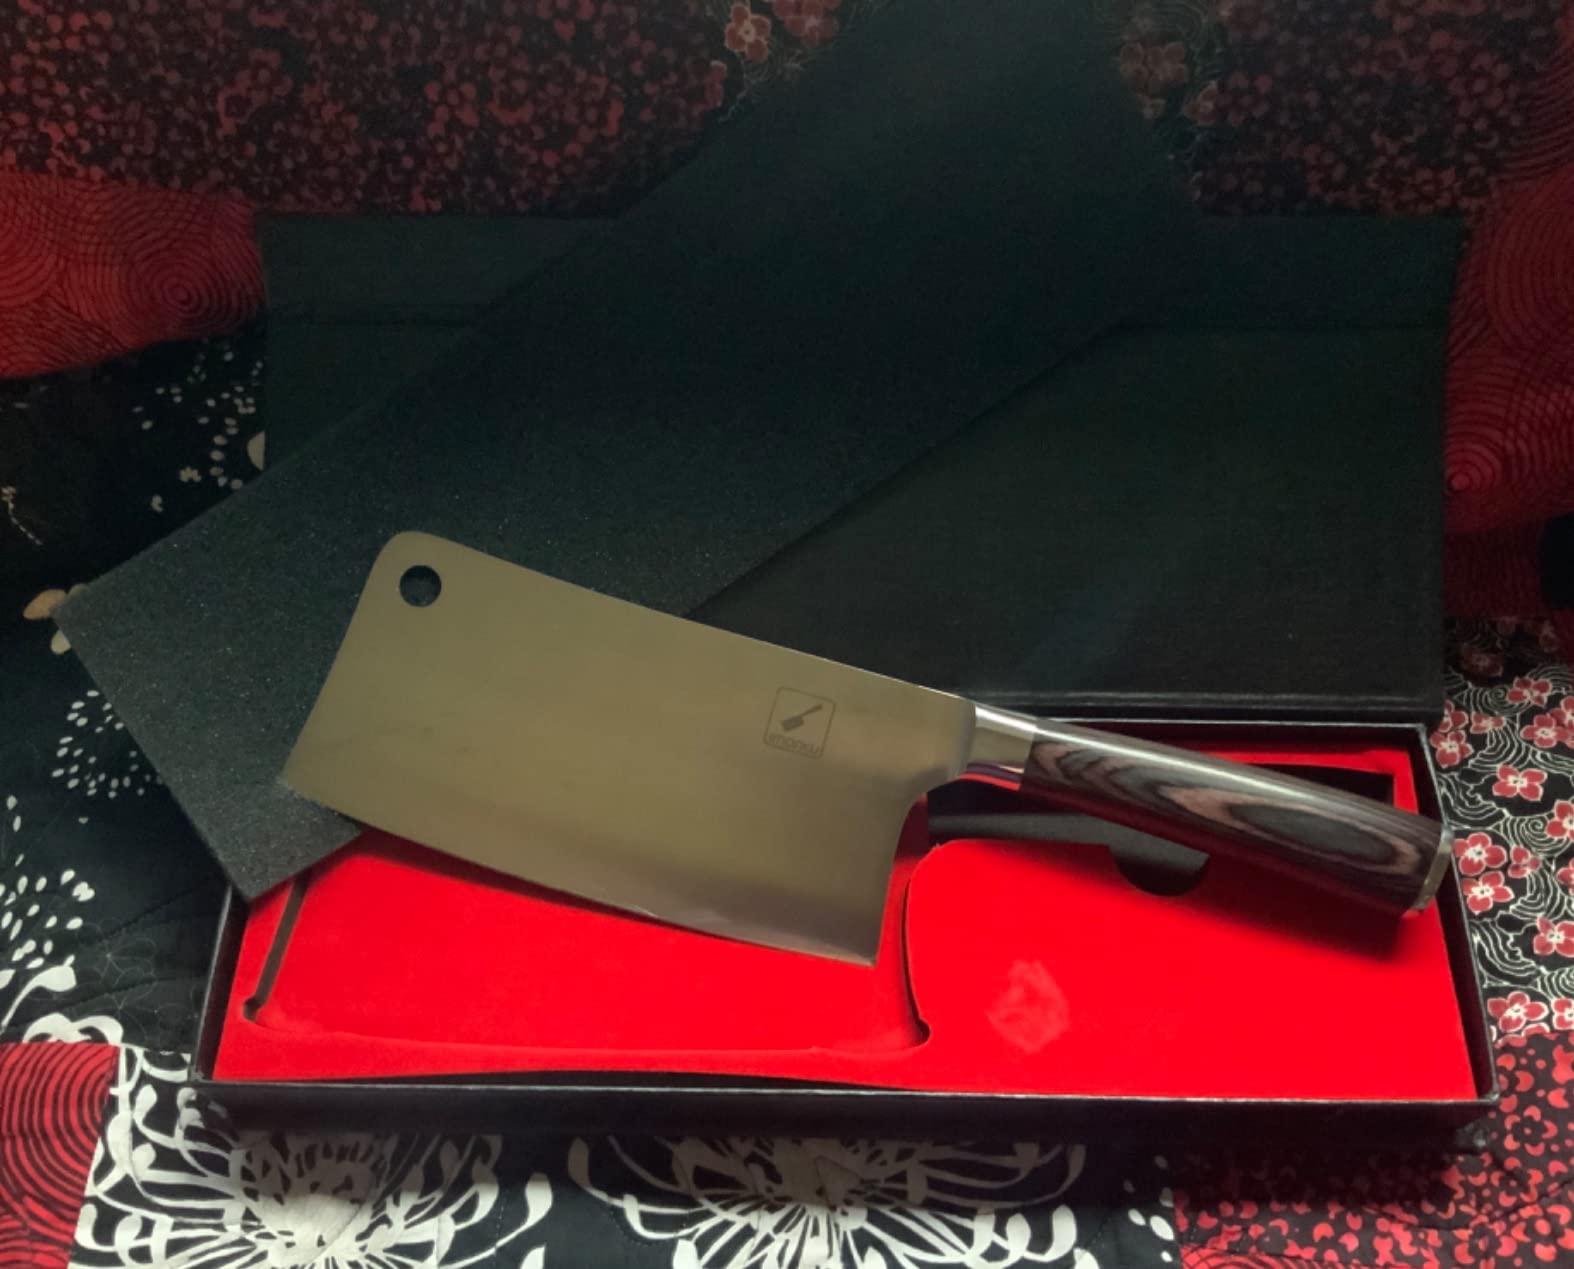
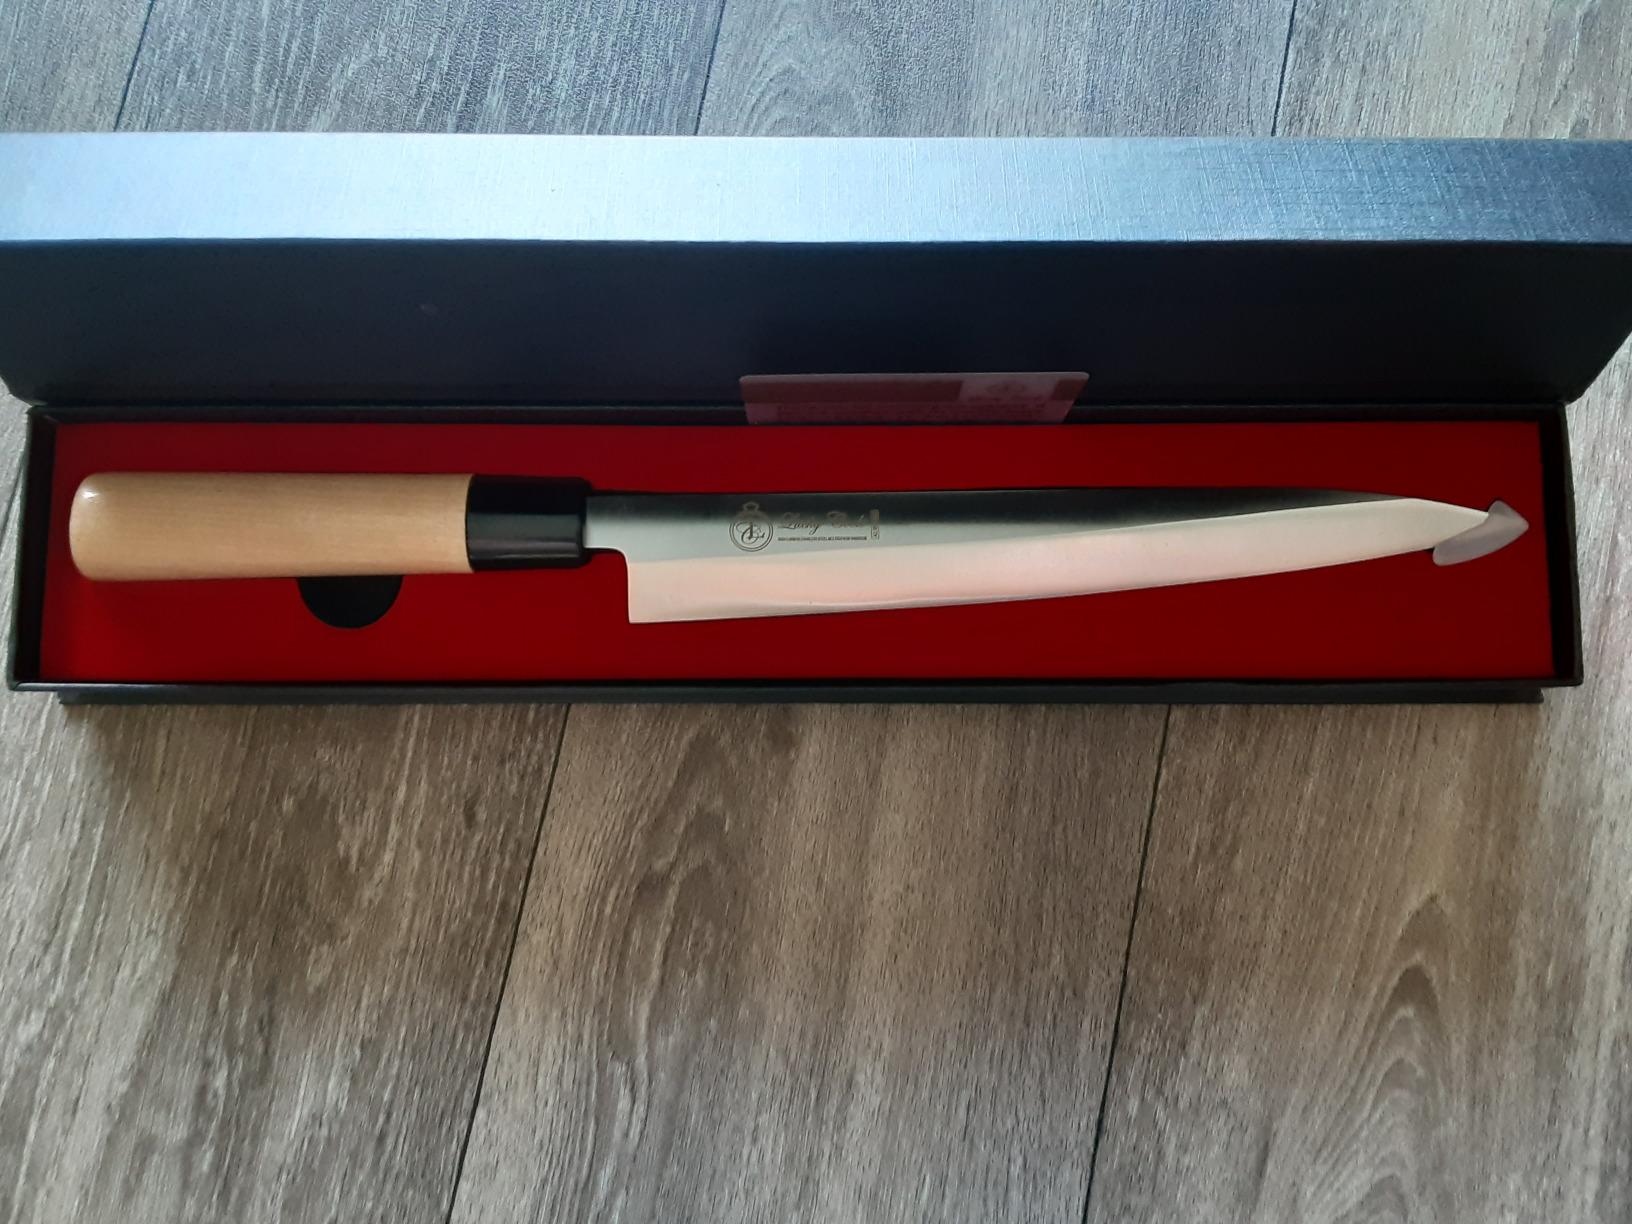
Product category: items_knife
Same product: no